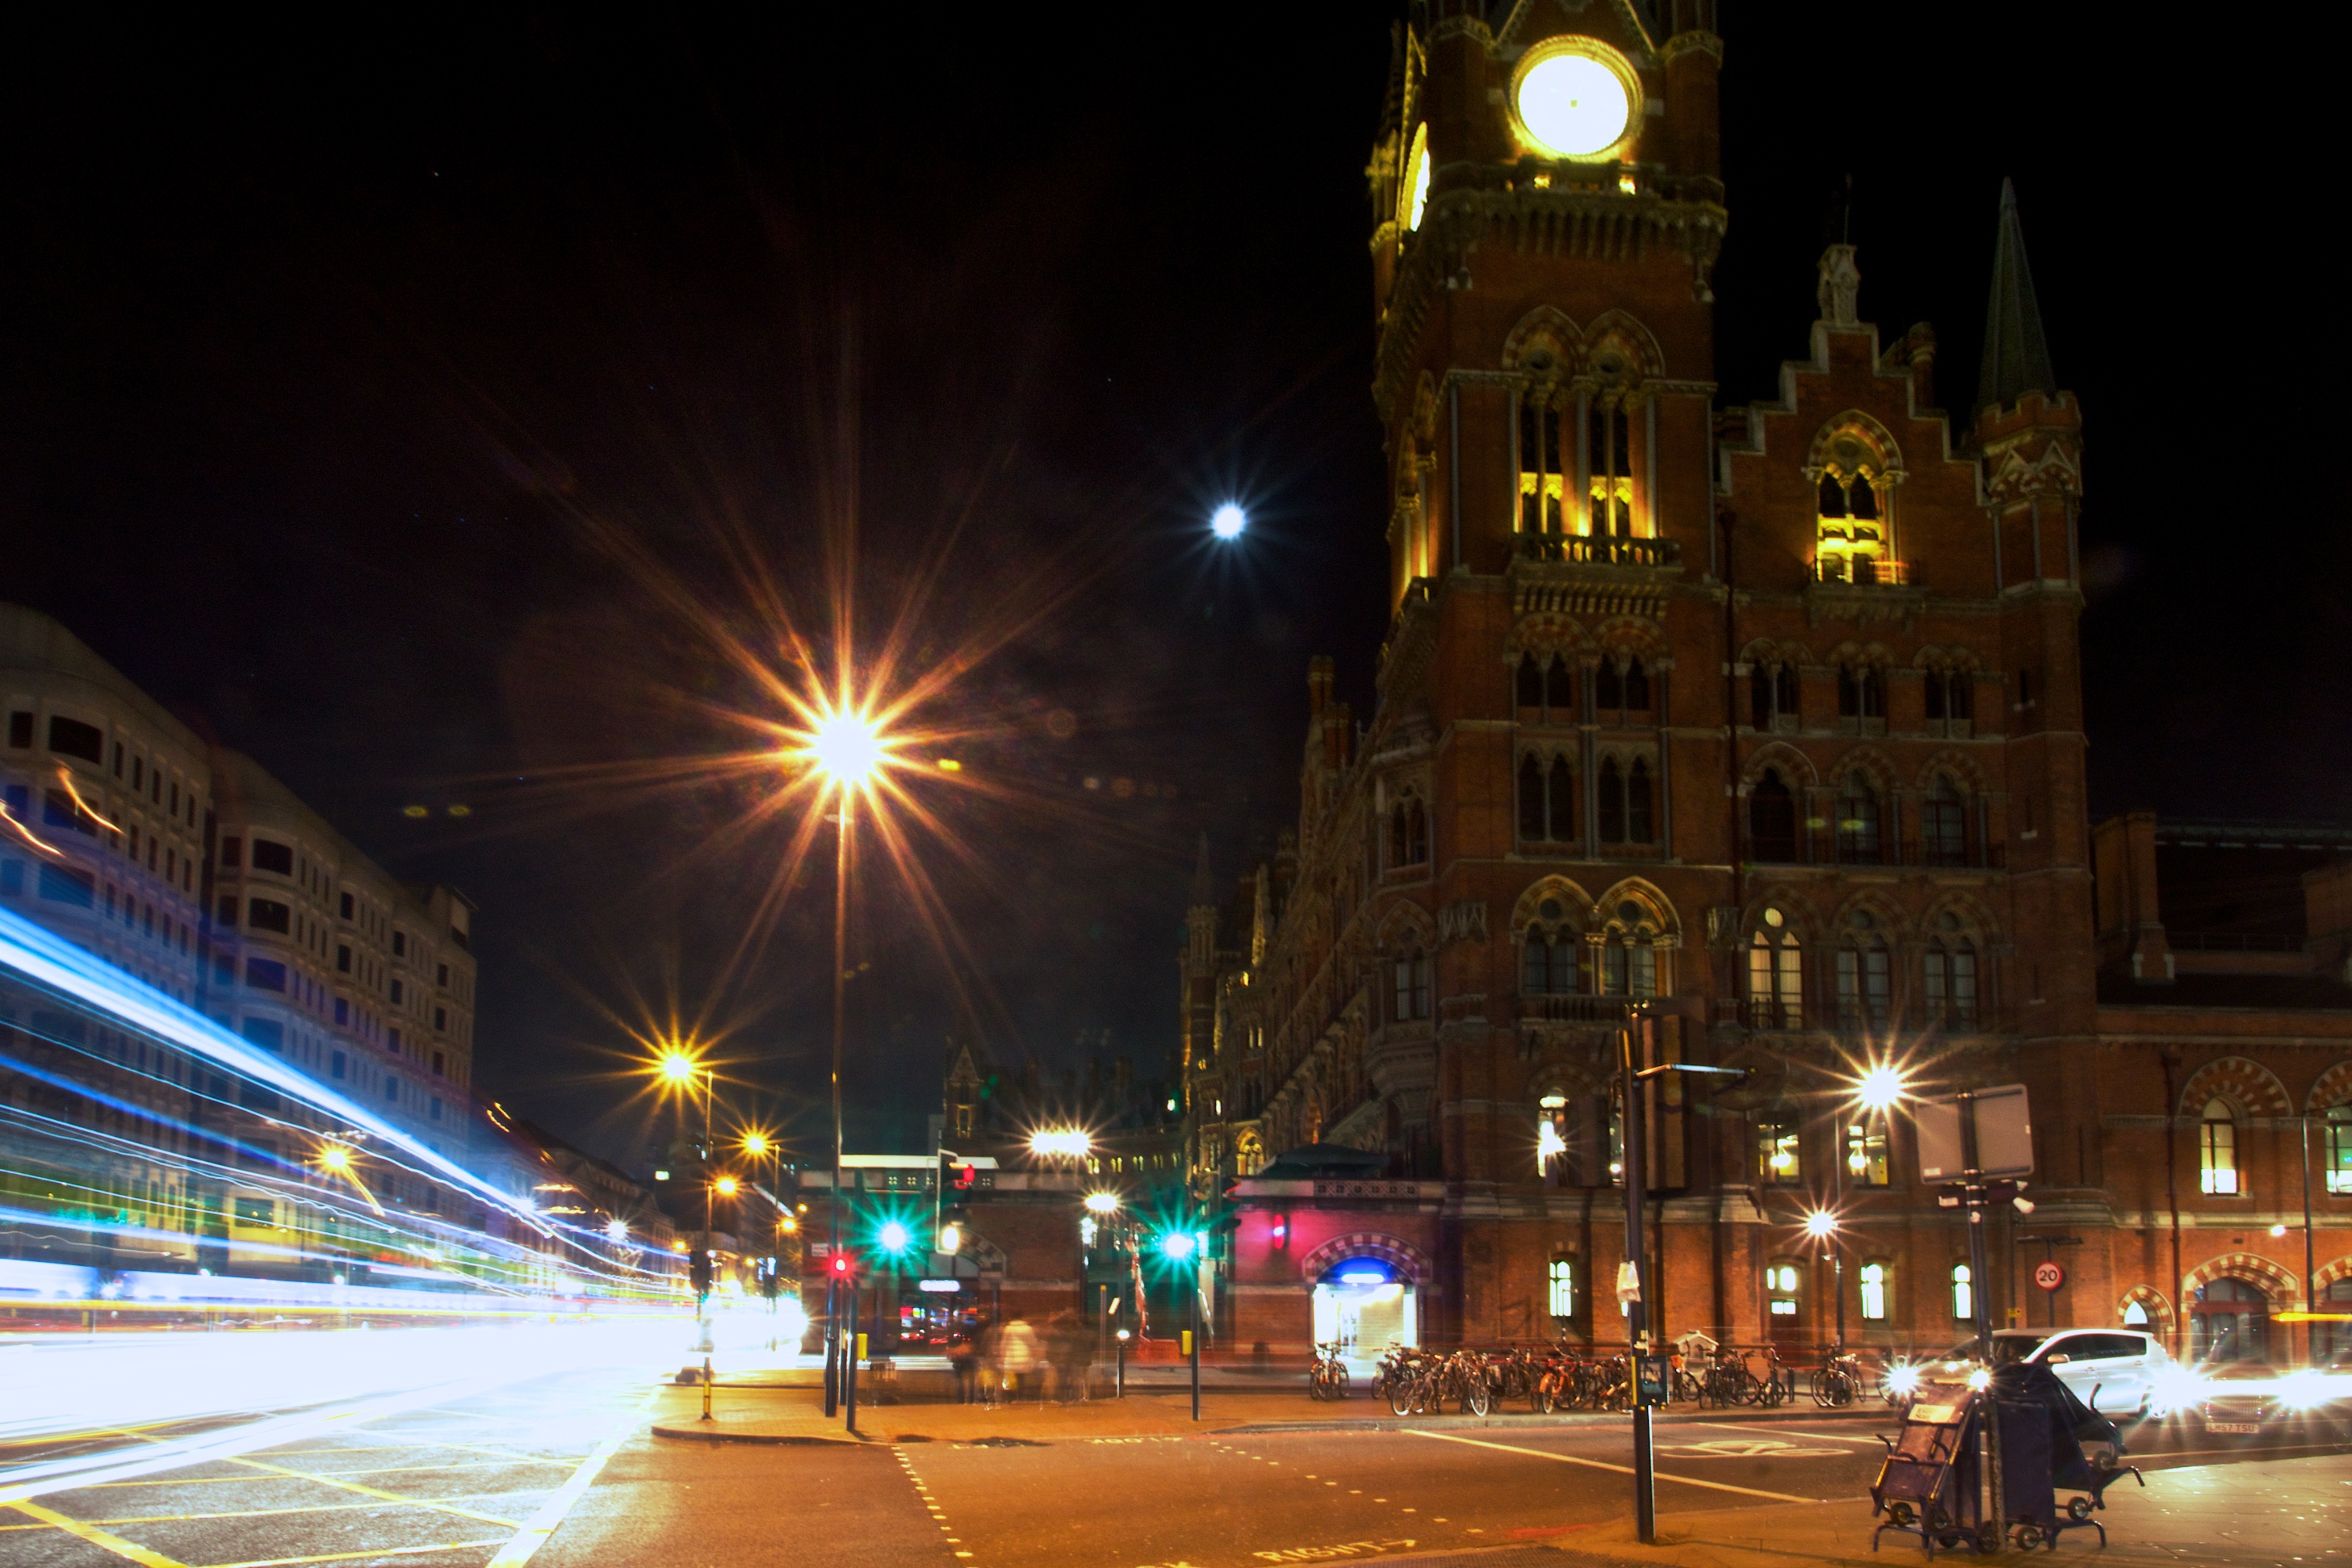
light, road, street, night, town, clock, city, cityscape, downtown, evening, plaza, lighting, london, town square, trains, photowalk, lighttrails, kingscross, kingsx, stpancreasstation, human settlement